Nokia N92

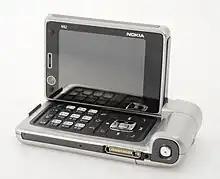
Nokia N92 folded for TV viewing

The keypad is unusual as it has numbers viewable in both portrait and landscape modes. This is to accommodate for the screen, which can be opened in two different positions: